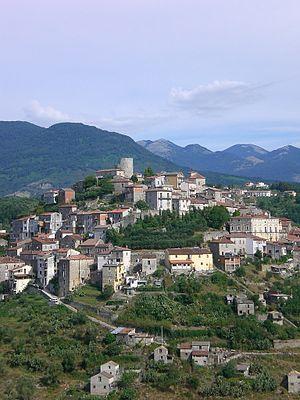
Caselle in Pittari est une commune italienne de la province de Salerne dans la région Campanie en Italie.
Cet article recense les sites inscrits au patrimoine mondial en Italie.